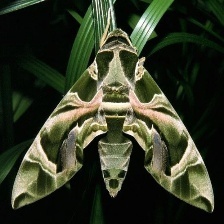
Species: OLEANDER HAWK MOTH